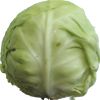
Label: Cabbage white 1